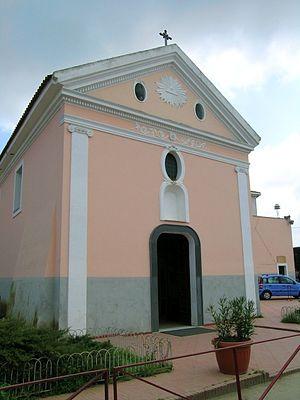
Villa di Briano est une commune italienne de la province de Caserte dans la région Campanie en Italie.